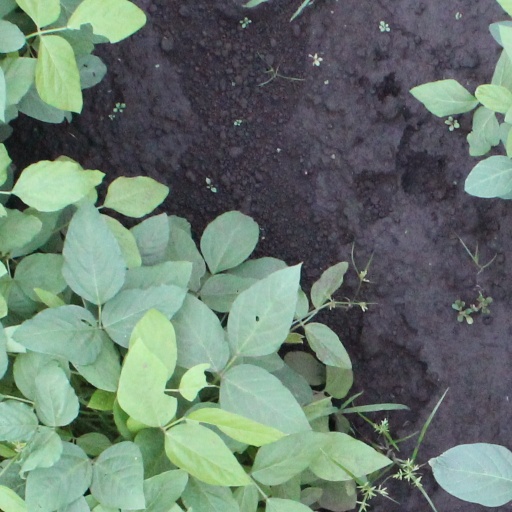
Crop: soybean